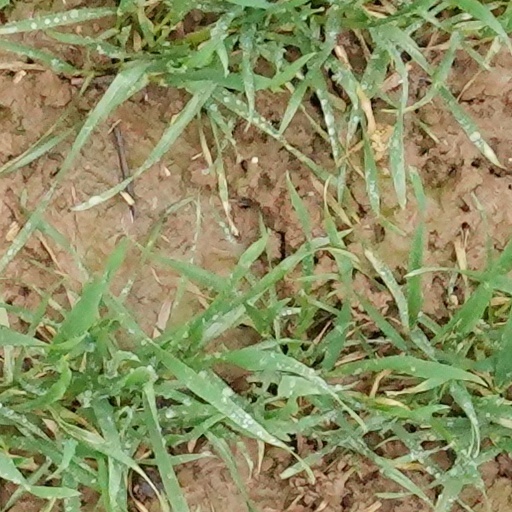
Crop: wheat